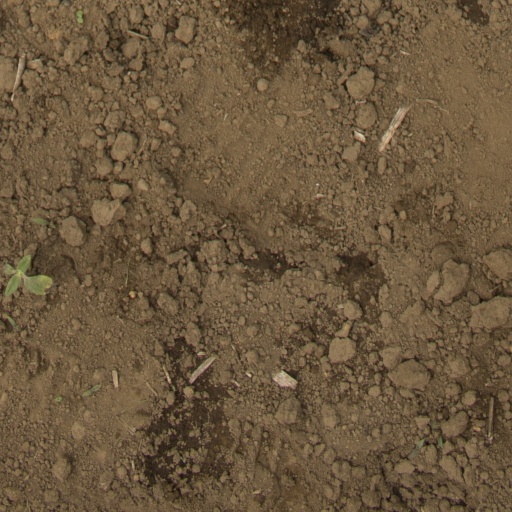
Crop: Jerusalem artichoke